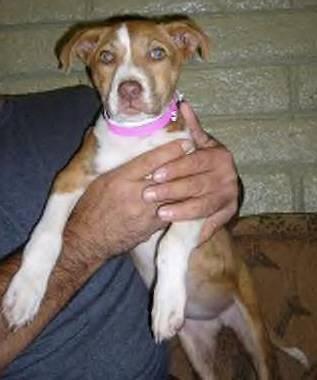
dog